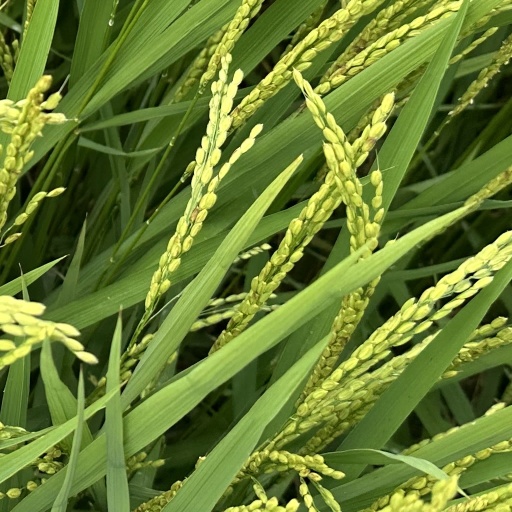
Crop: rice